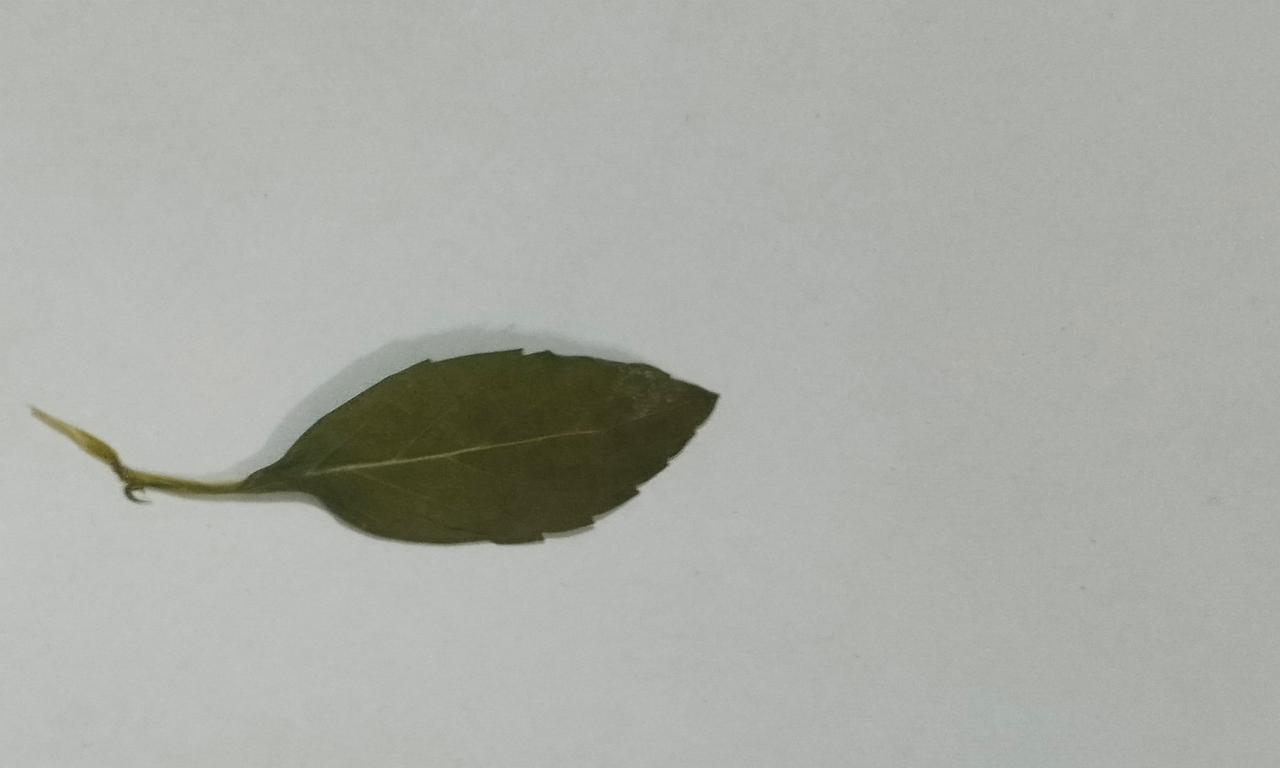
Label: Dried